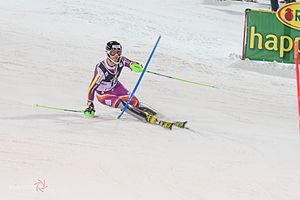
Sebastian Foss Solevåg, né le 13 juillet 1991 à Ålesund, est un skieur alpin norvégien spécialiste du slalom.